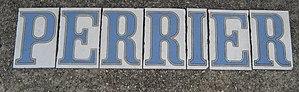
Étienne de Perier dit « Perier l'Ainé », né en 1687 à Dunkerque et mort le 1ᵉʳ avril 1766 au château de Tréoudale à Saint-Martin-des-Champs, est un gouverneur colonial français du XVIIIème siècle, lieutenant-général des armées navales du roi Louis XV et Grand-croix de l'Ordre royal et militaire de Saint-Louis.